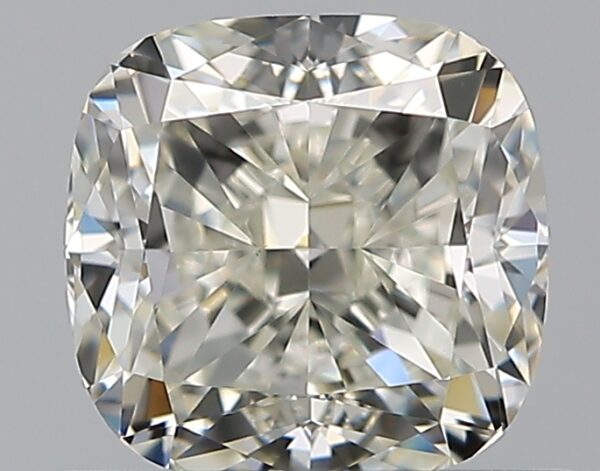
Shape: cushion
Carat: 0.9
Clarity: VVS2
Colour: J
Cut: EX
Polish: EX
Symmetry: EX
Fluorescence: F
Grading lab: GIA
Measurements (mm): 5.39 x 5.26 x 3.66